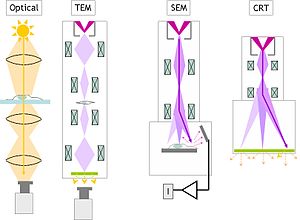
Elektronmikroskop / Forskellige typer elektronmikroskoper
Tegning der sammenligner det optiske mikroskop med elektronmikroskoper og billedrøret.
Et elektronmikroskop er et mikroskop, som i stedet for lys eller anden elektromagnetisk stråling bruger elektroner til at "belyse" det præparat der skal studeres.